Spirit of Tasmania

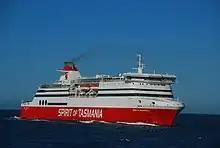
"Spirit of Tasmania I" enters her port of registry Devonport

In 2002, the Tasmanian Government and TT-Line announced that they would be replacing "Devil Cat" and "Spirit of Tasmania" with two Finnish built monohull ferries "Superfast III" and "Superfast IV" later that year from Superfast Ferries. Both were handed over at the Neorion shipyard on the island of Syros where they had been refitted. "Superfast III" was renamed "Spirit of Tasmania II" and departed on 6 July and "Superfast IV" renamed "Spirit of Tasmania I" and departed 7 July. They set off for Australia both arriving in Hobart 29 July where the final touches were put into place. After public inspections at Hobart, Melbourne and Devonport, the two new ships set sail on 1 September "Spirit of Tasmania I" from Devonport and "Spirit of Tasmania II" from Melbourne.